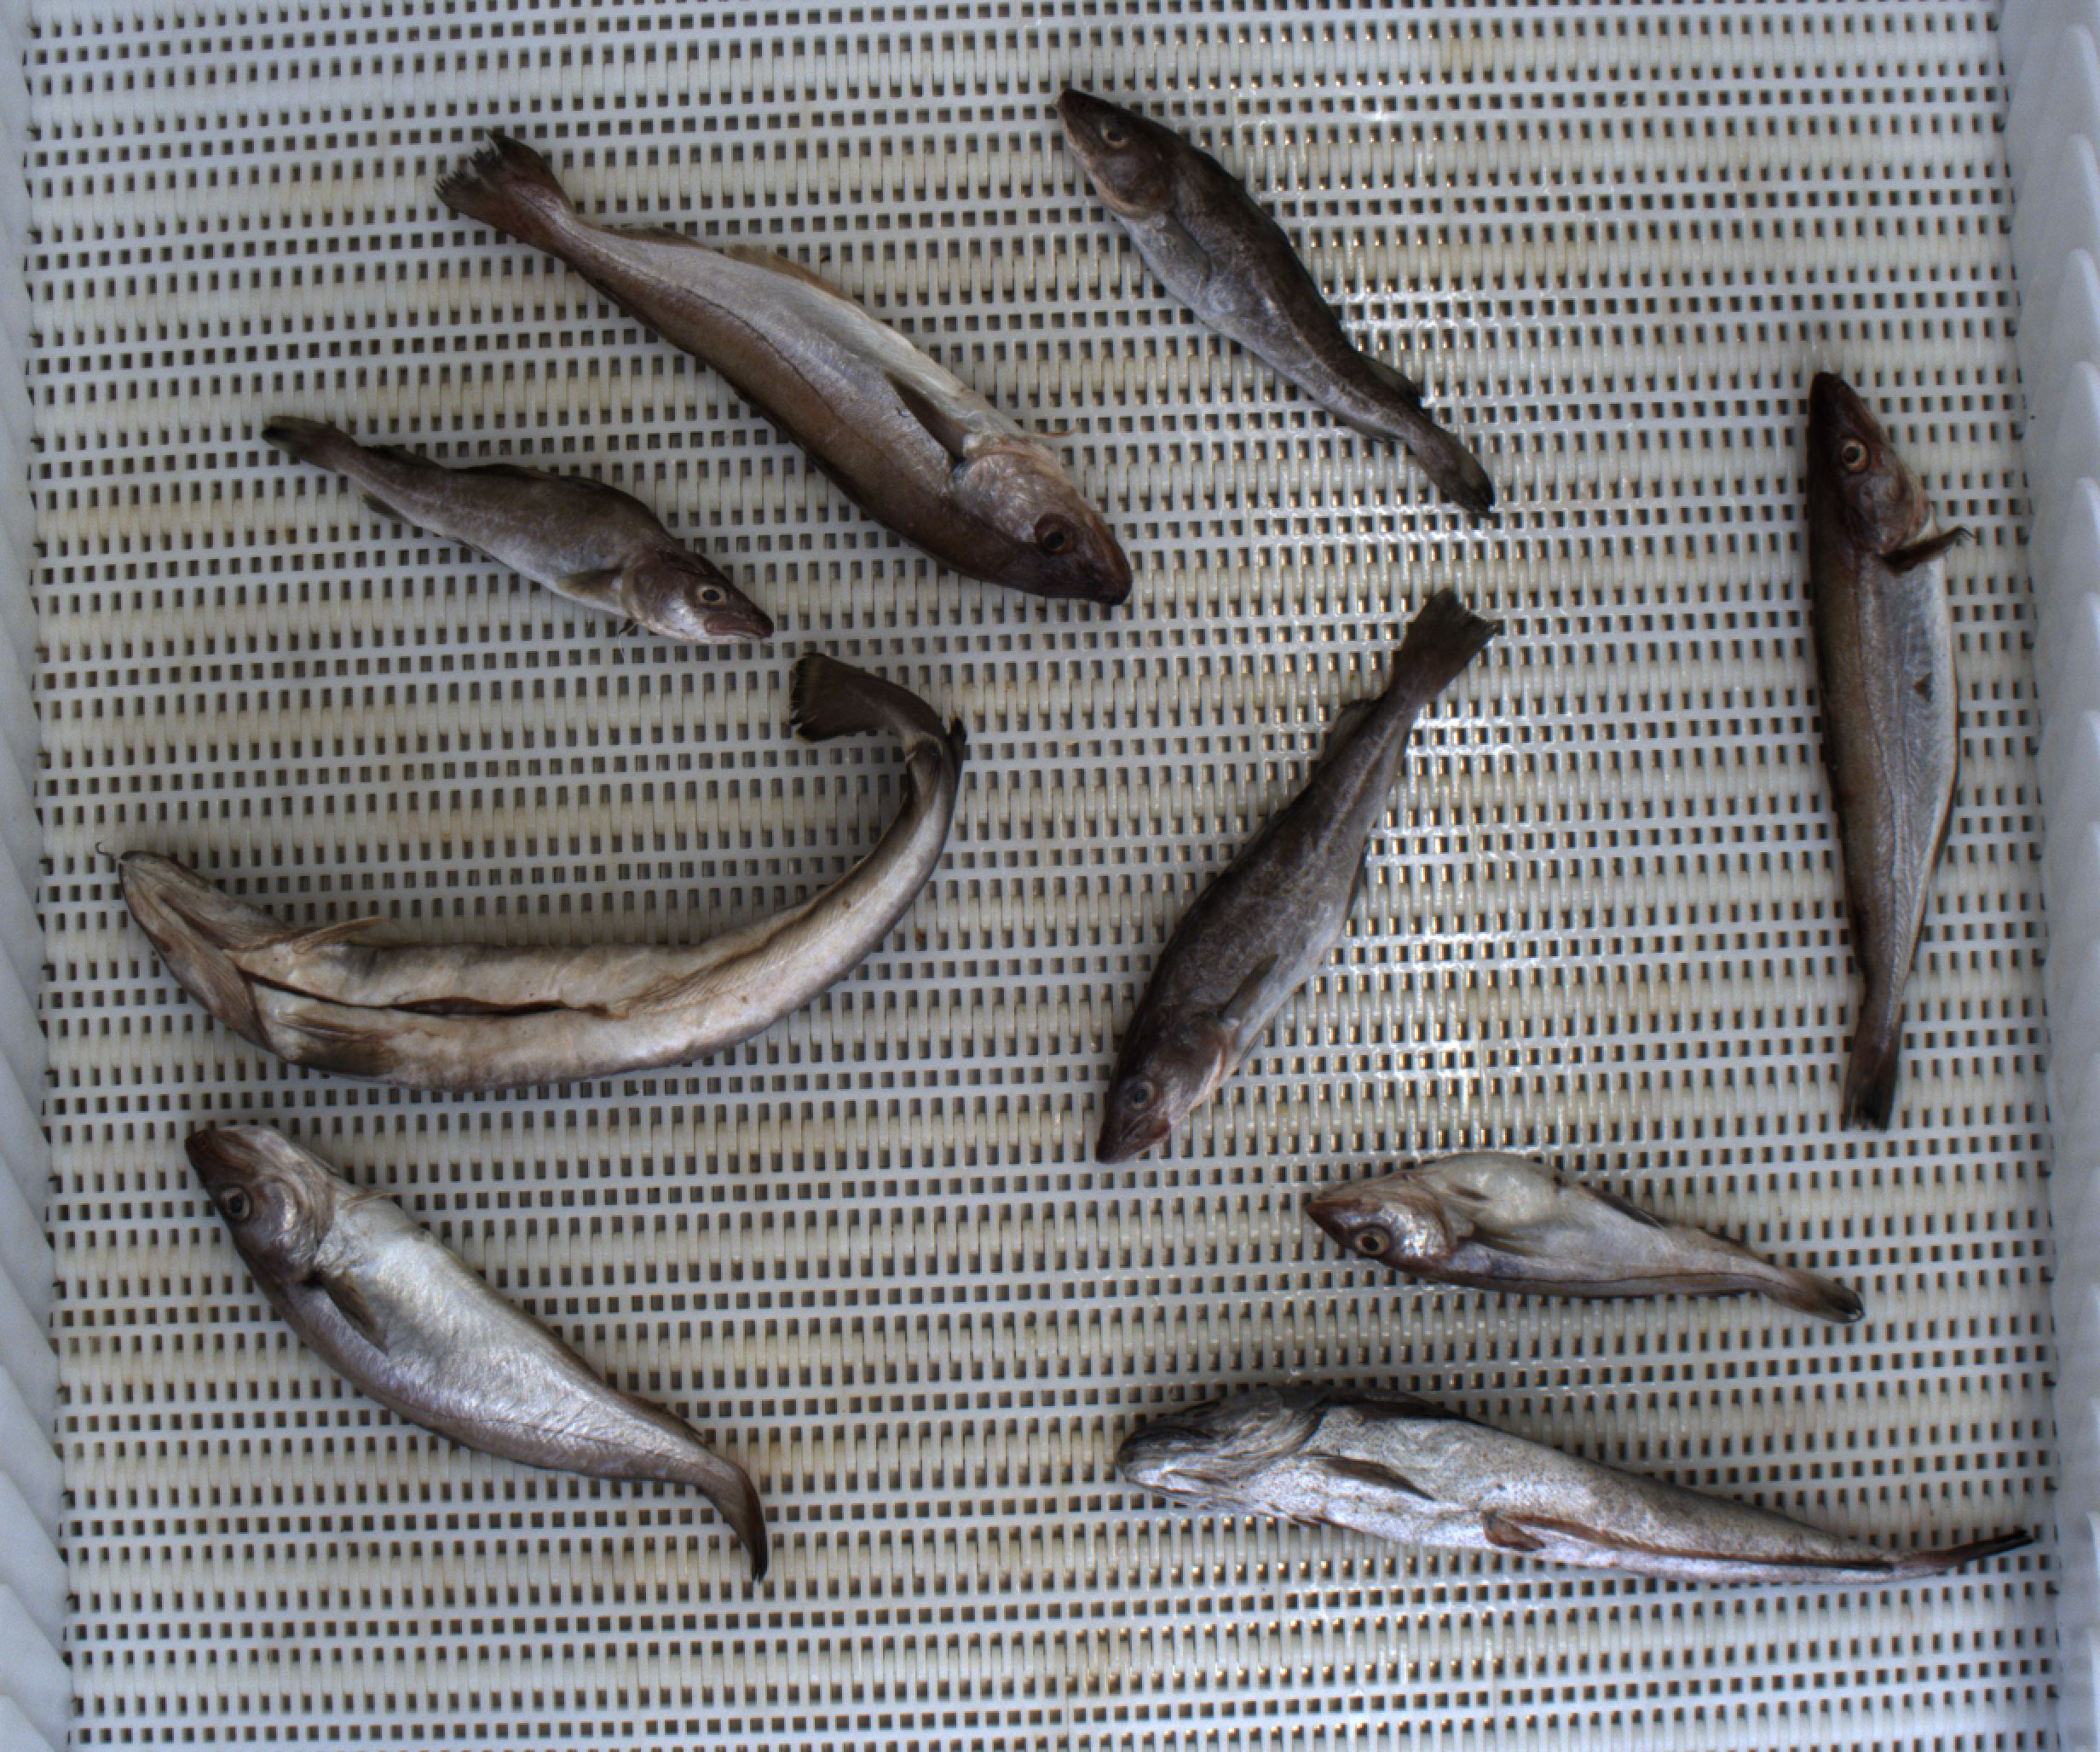
Total fish: 9
Cod: 3
Haddock: 1
Whiting: 3
Hake: 1
Horse mackerel: 0
Saithe: 0
Other: 1